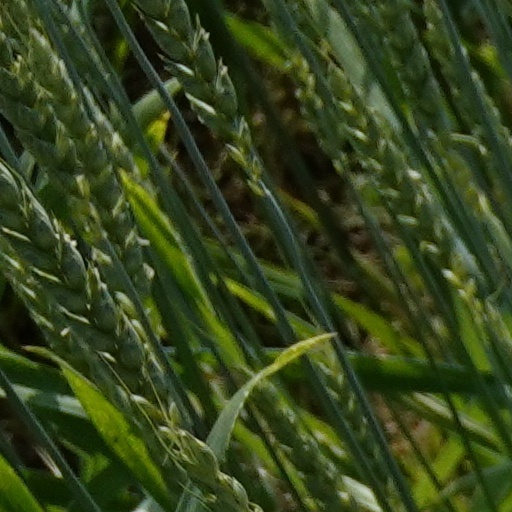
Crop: wheat